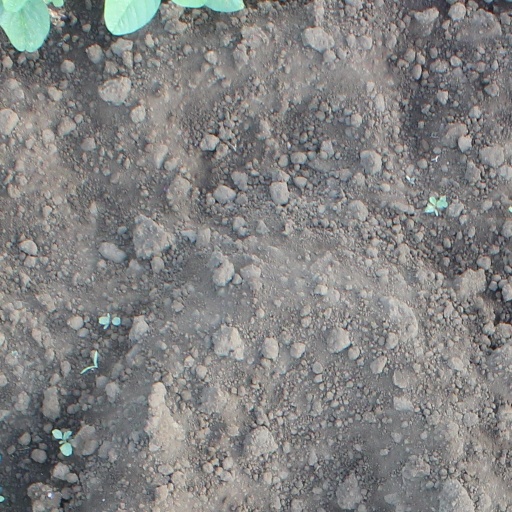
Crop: soybean